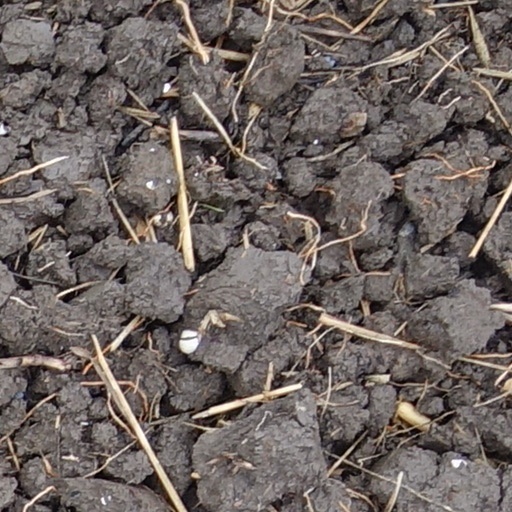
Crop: wheat